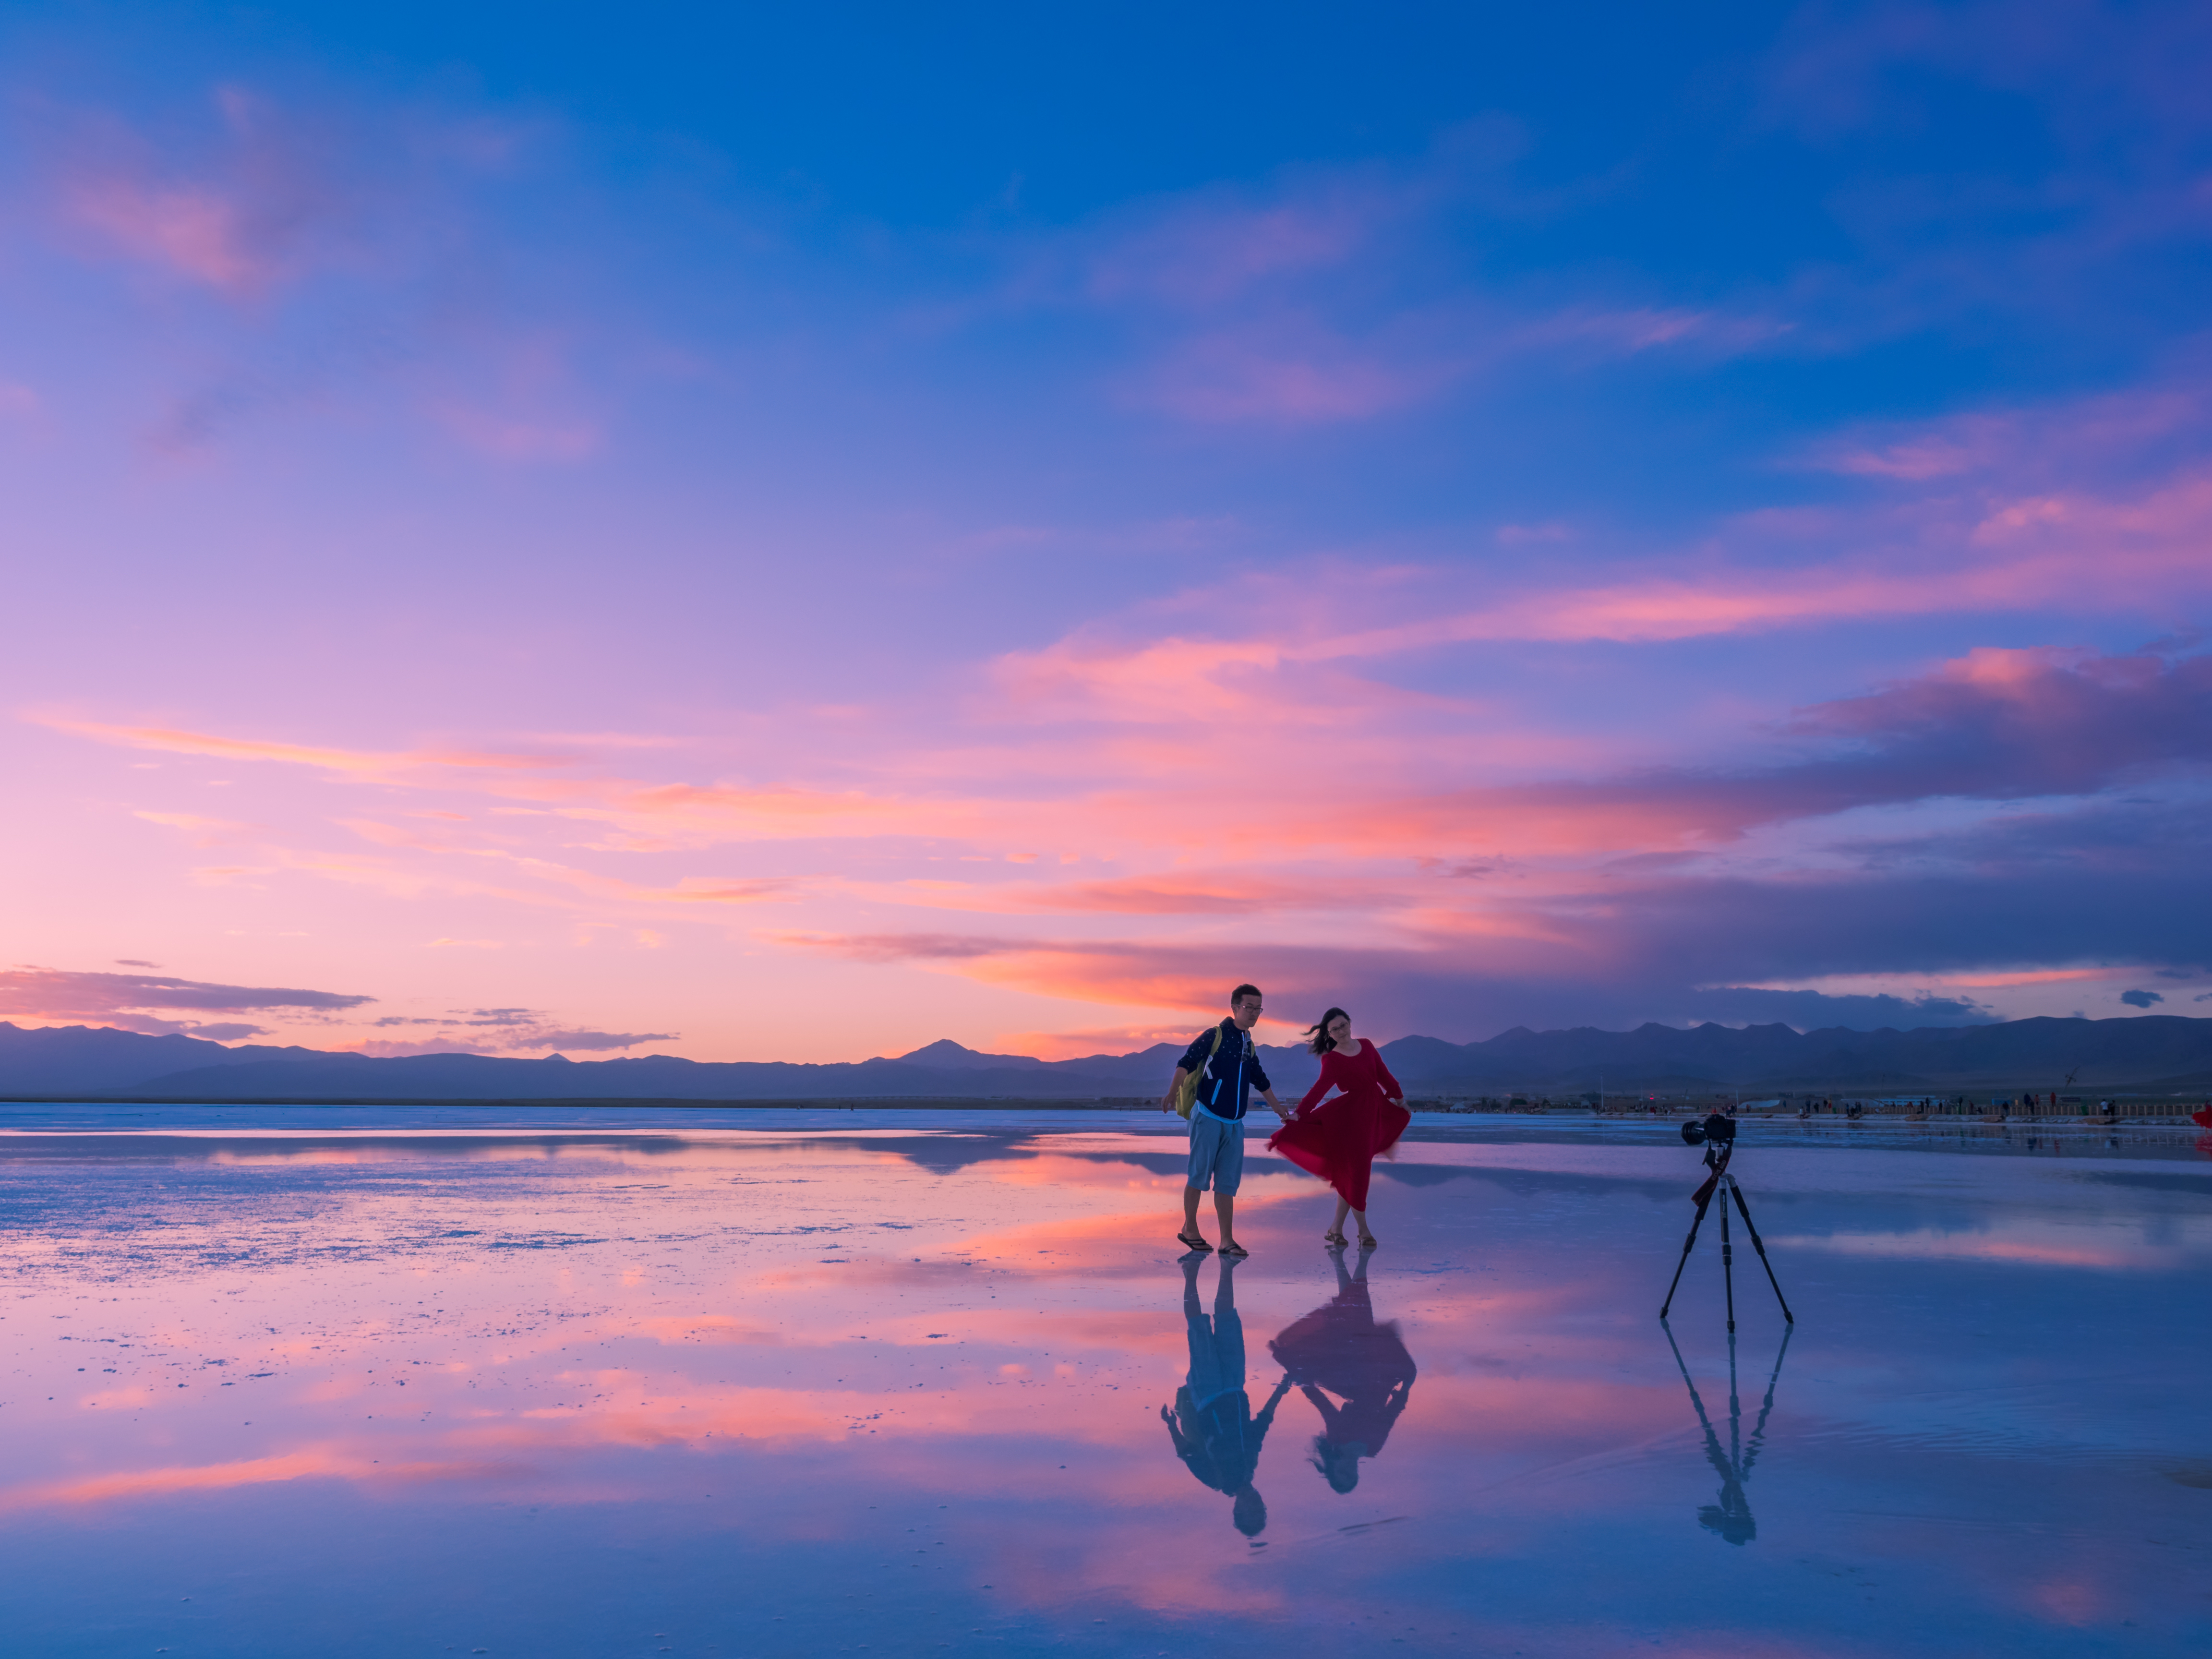
beach, sea, ocean, horizon, cloud, sky, sunrise, sunset, sunlight, morning, shore, lake, dawn, dusk, evening, reflection, blue